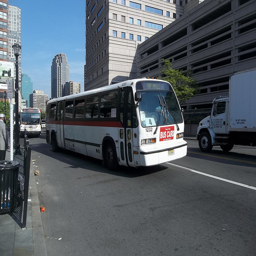
The city bus pulling into the street has another city bus behind it.
A picture of a bus pulling out onto a street.
A city bus pulling away from the curb on the street
A bus pulls away from the sidewalk after picking up its passengers
A city bus is pulling away from the curb into traffic.